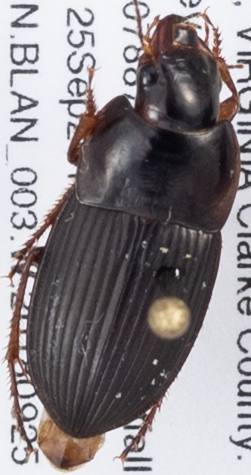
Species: Anisodactylus ovularis
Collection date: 2018-09-25
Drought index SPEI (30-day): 1.614
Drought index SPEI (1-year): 1.594
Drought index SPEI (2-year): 1.69